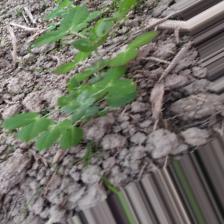
Label: Ascochyta blight